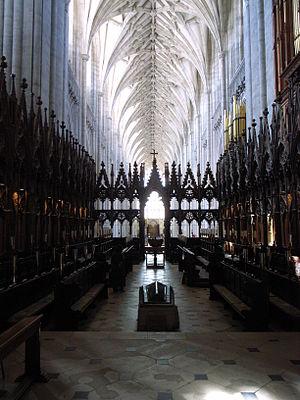
L'Histoire de Henry Esmond est un roman de William Makepeace Thackeray composé de 1851 à 1852, c'est-à-dire dans la période de maturité de l'auteur et publié la veille de son départ pour l'Amérique, à l'automne de 1852.